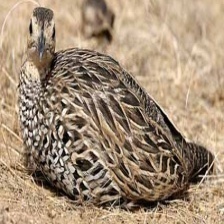
Species: BLACK FRANCOLIN
Scientific name: FRANCOLINUS FRANCOLINUS
ImageNet parent category: partridge